Tullio Kezich

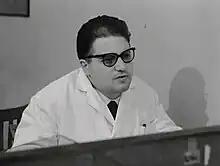
Tullio Kezich (1961)

Tullio Kezich (17 September 1928 in Trieste – 17 August 2009 in Rome) was an Italian screenwriter and playwright, best known as the film critic for "Corriere della Sera" and for his biography of Italian director Federico Fellini, "".